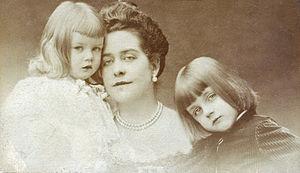
Aimée Crocker, née le 5 décembre 1864 et morte le 7 février 1941, était une héritière américaine qui a voyagé autour du monde, devenant princesse et mystique ; elle est également une auteure connue pour ses aventures en Extrême-Orient, pour ses soirées extravagantes à San Francisco, New York et Paris et pour ses collections de maris et amants, d'enfants adoptés, de Bouddhas, de perles, de tatouages et de serpents.